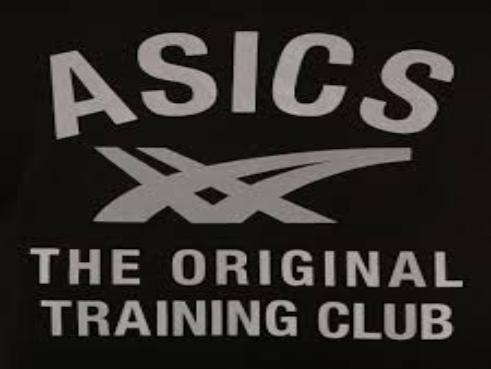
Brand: Asics
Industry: Sports